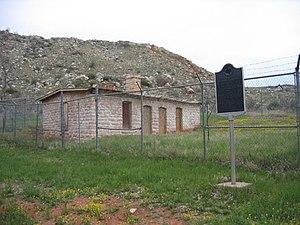
Maison McBride Ranch ,dans la zone de loisirs du lac Meredith, Texas, États-Unis